Canada Agriculture and Food Museum

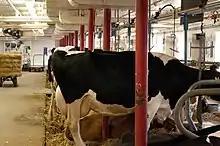
Dairy cattle inside the museum's main building. The museum is considered a "working farm" with a number of livestock on the property.

The museum is operated by Ingenium, a crown corporation responsible for preserving and protecting Canada's scientific and technical heritage. In addition to the Canada Agriculture and Food Museum, Ingenium also manages two other national museums of Canada, the Canada Aviation and Space Museum, and the Canada Science and Technology Museum.